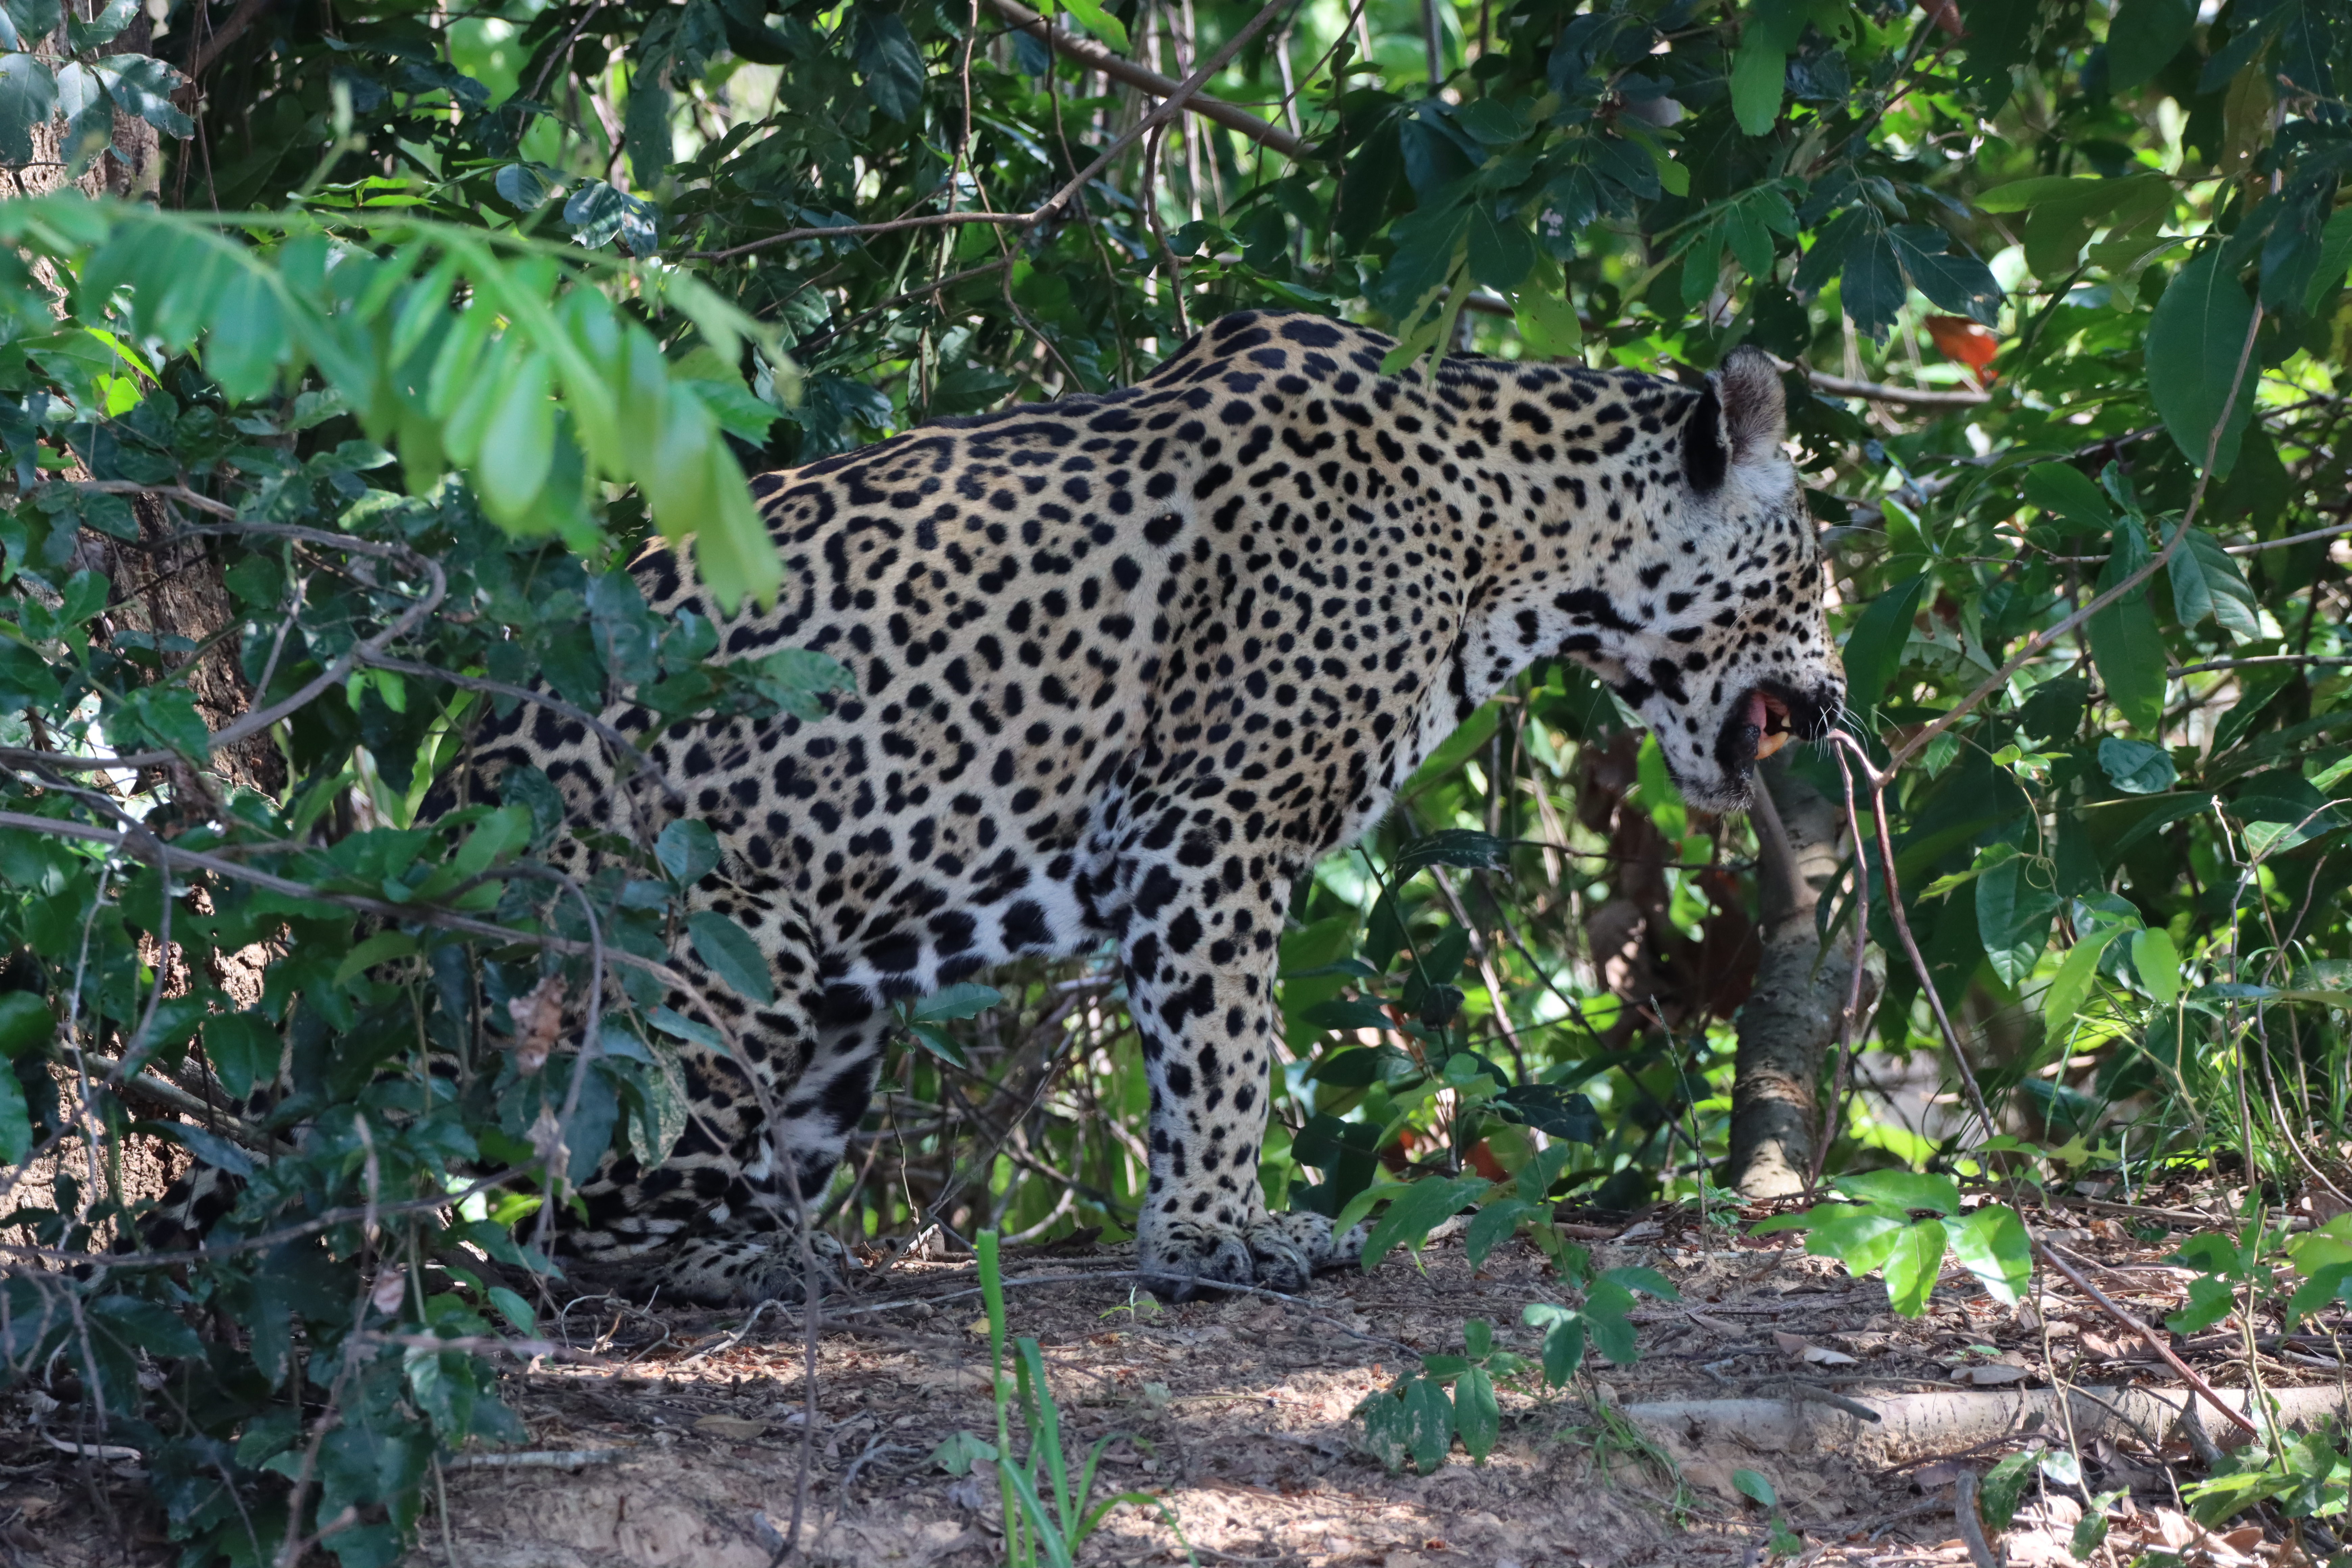
Jaguar: Katniss